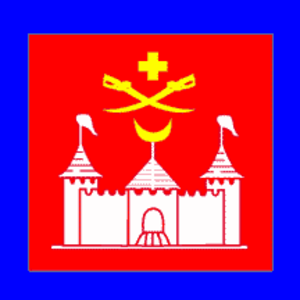
Khotin
Khotin en by i Tjernivtsi oblast i det vestlige Ukraine og er det administrative center i Khotin rajon. Byen har 9.692 indbyggere. Byen er beliggende ved højre bred af Dnestr og er en del af den historiske region Bessarabien.